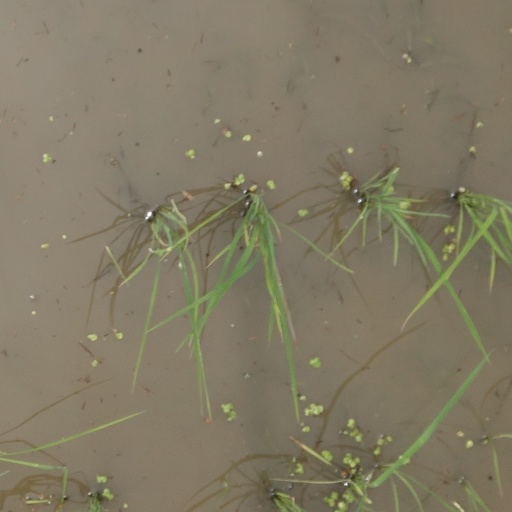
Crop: rice